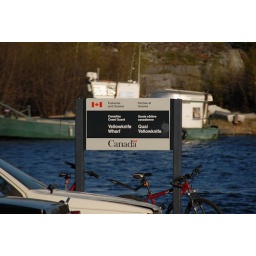
jumped in a canoe to paddle to the house boat in the middle of the bay in yellowknife.